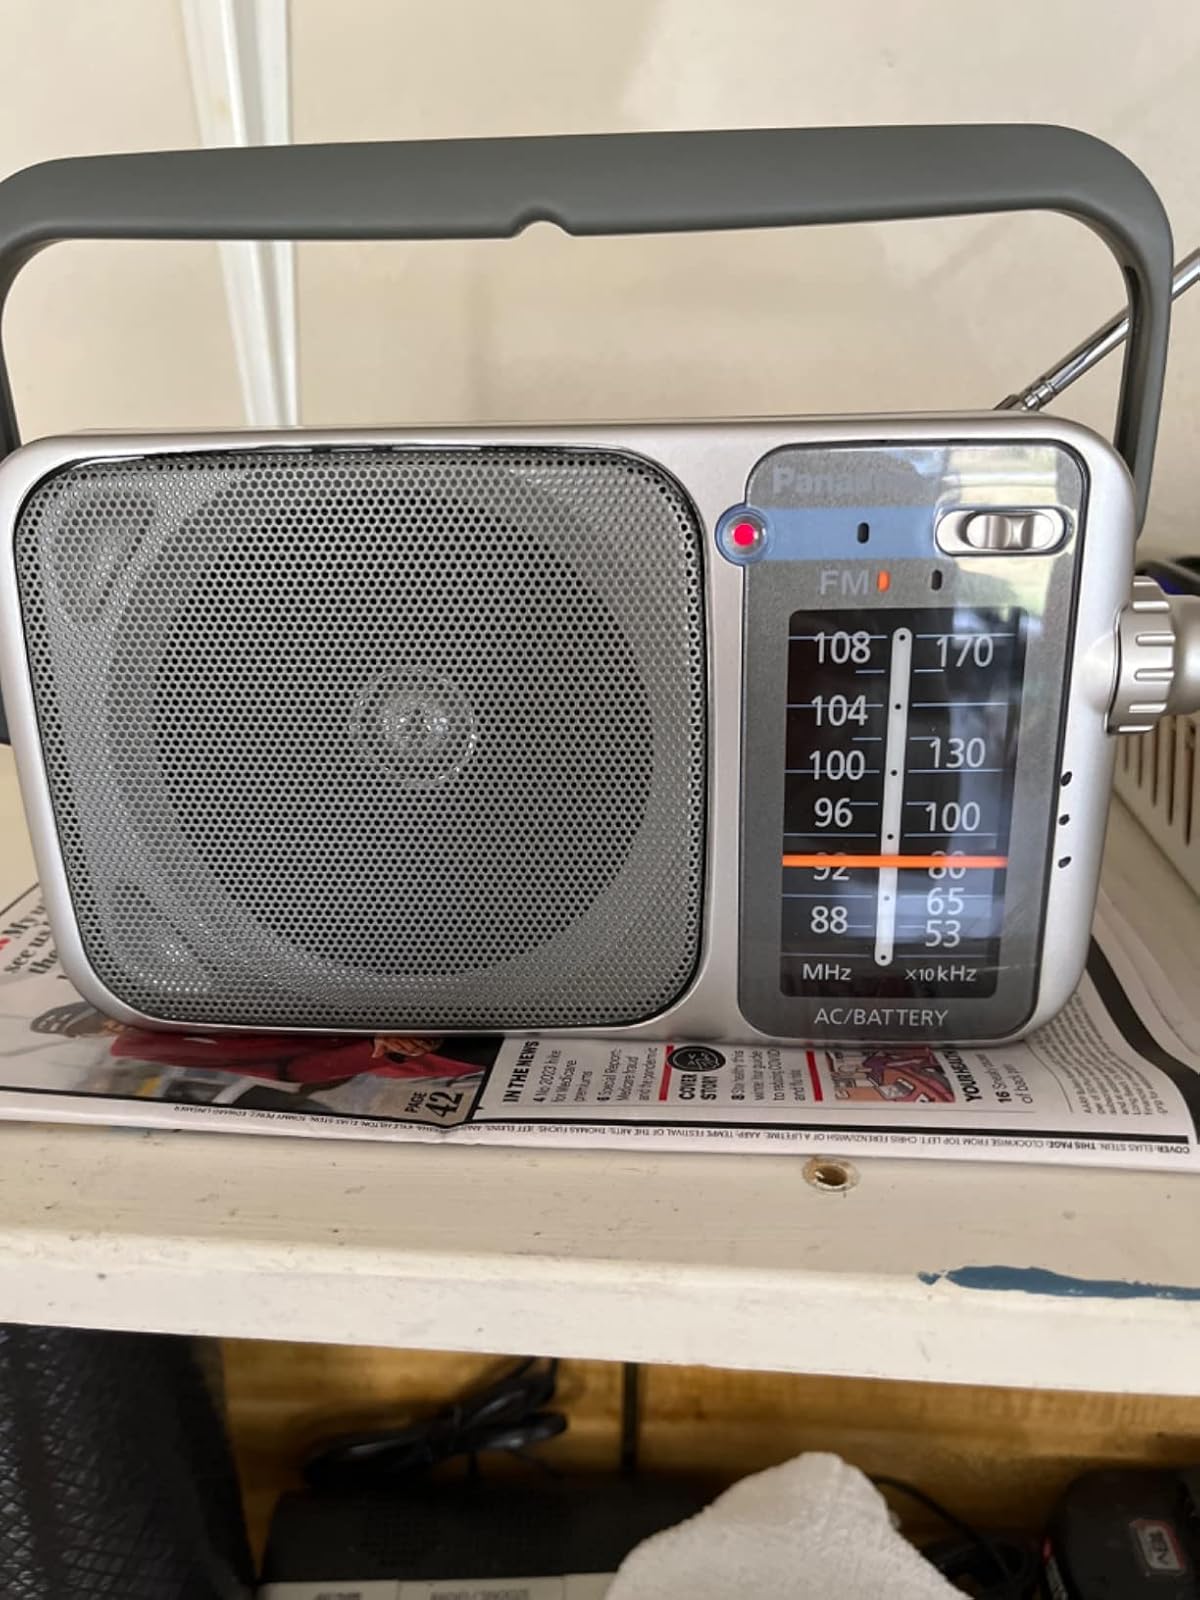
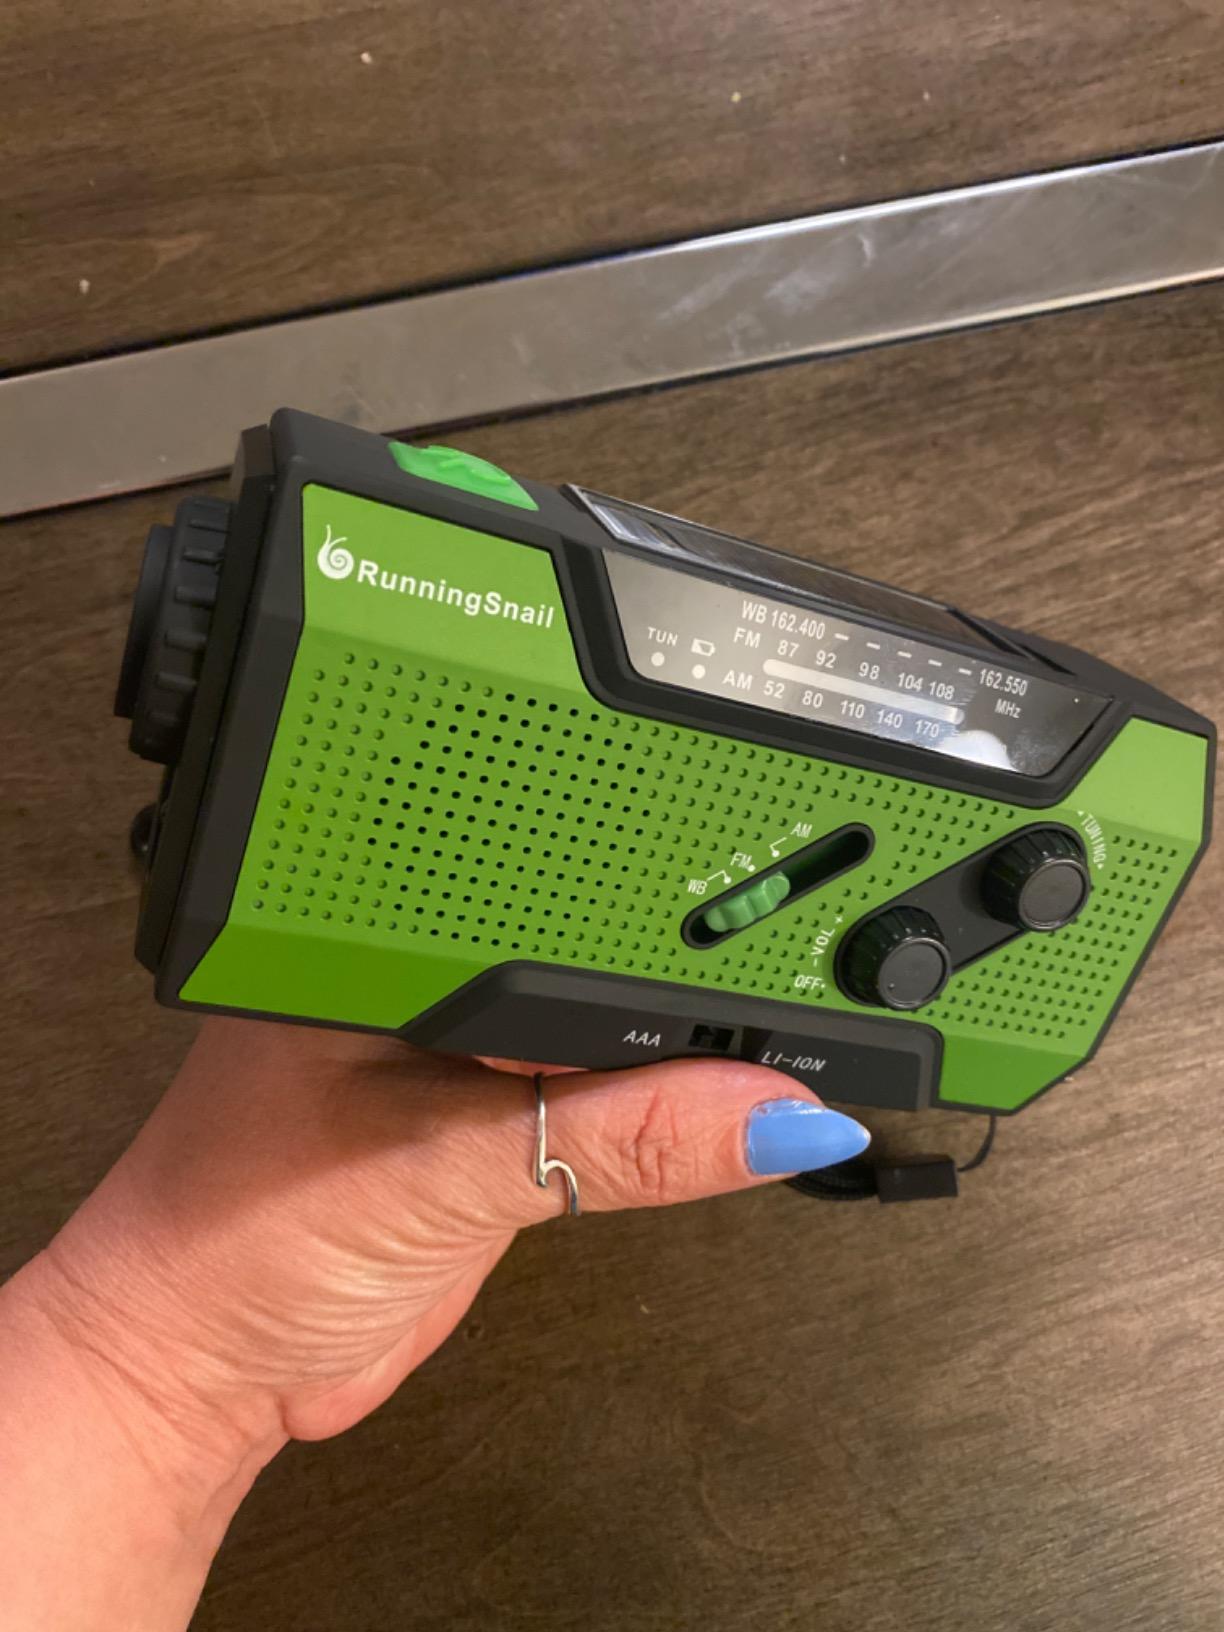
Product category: radio
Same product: no